Alena Dernerová

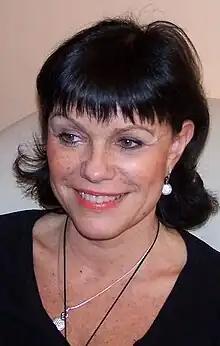
Dernerová in 2010

Alena Dernerová (born 13 September 1958) is a Czech politician and pediatric neurologist. An independent, Dernerová became Senator for Most as a result of the 2010 Czech Senate election, ahead of Social Democrat Zdeněk Brabec in the second round of voting. She was affiliated with the Severočeši.cz movement.